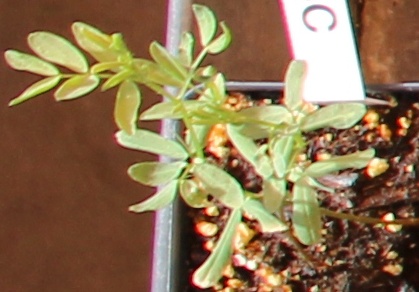
Label: Lentil